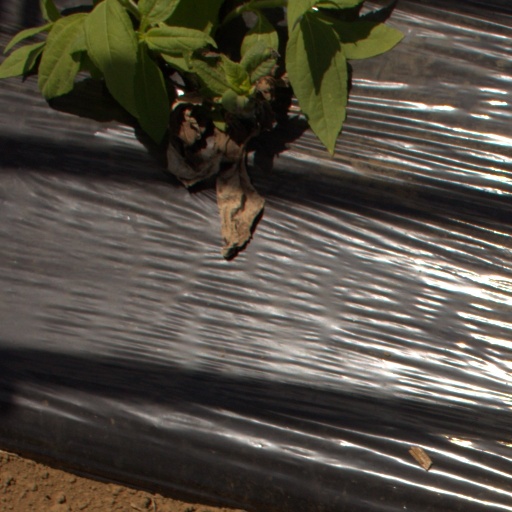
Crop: Jerusalem artichoke